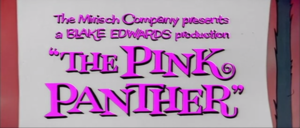
La Panthère rose est une comédie policière américaine coécrite et réalisée par Blake Edwards, sortie en 1963.